Phillips Chapel CME Church

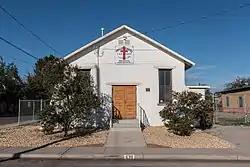
Post-restoration photo, front view

Phillips Chapel CME Church (also known as Lincoln High School) is a historic Christian Methodist Episcopal church building at 638 N. Tornillo Street in Las Cruces, New Mexico. It was built in 1912 and added to the National Register of Historic Places in 2003.